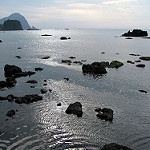
Label: sea